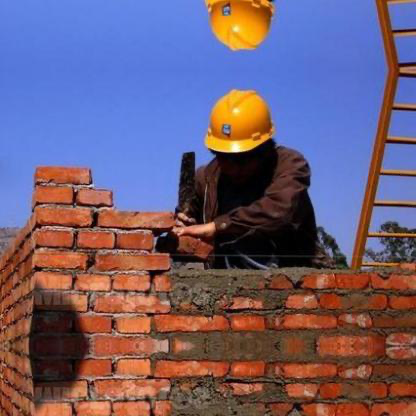
Objects in the image:
label: helmet
label: helmet